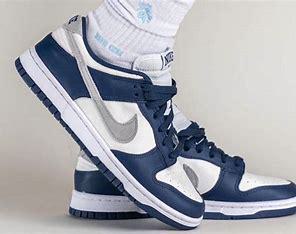
Brand: Nike
Model: Dunk